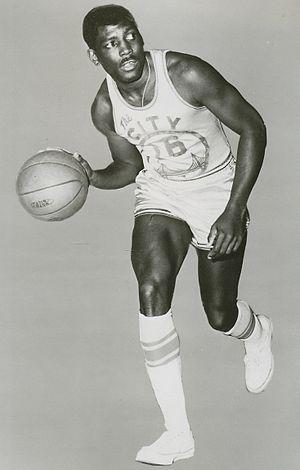
Alvin A. "Al" Attles Jr. est un ancien joueur et entraîneur américain de basket-ball professionnel.